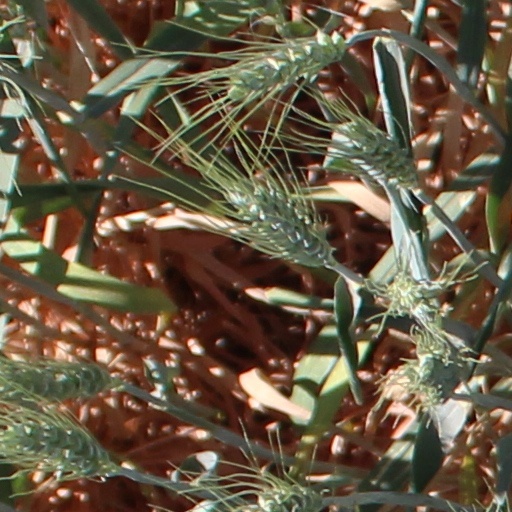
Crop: wheat